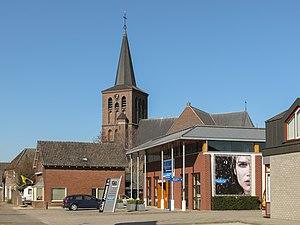
Beugen est un village situé dans la commune néerlandaise de Boxmeer, dans la province du Brabant-Septentrional. Le 1ᵉʳ janvier 2008, le village comptait 1 827 habitants.